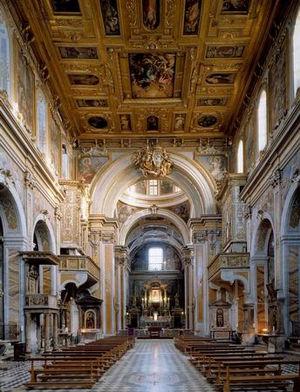
Cette liste des églises de Naples énumère essentiellement les structures d'intérêt historique et artistique construites dans la ville depuis la période paléochrétienne jusqu'au XIXᵉ siècle.